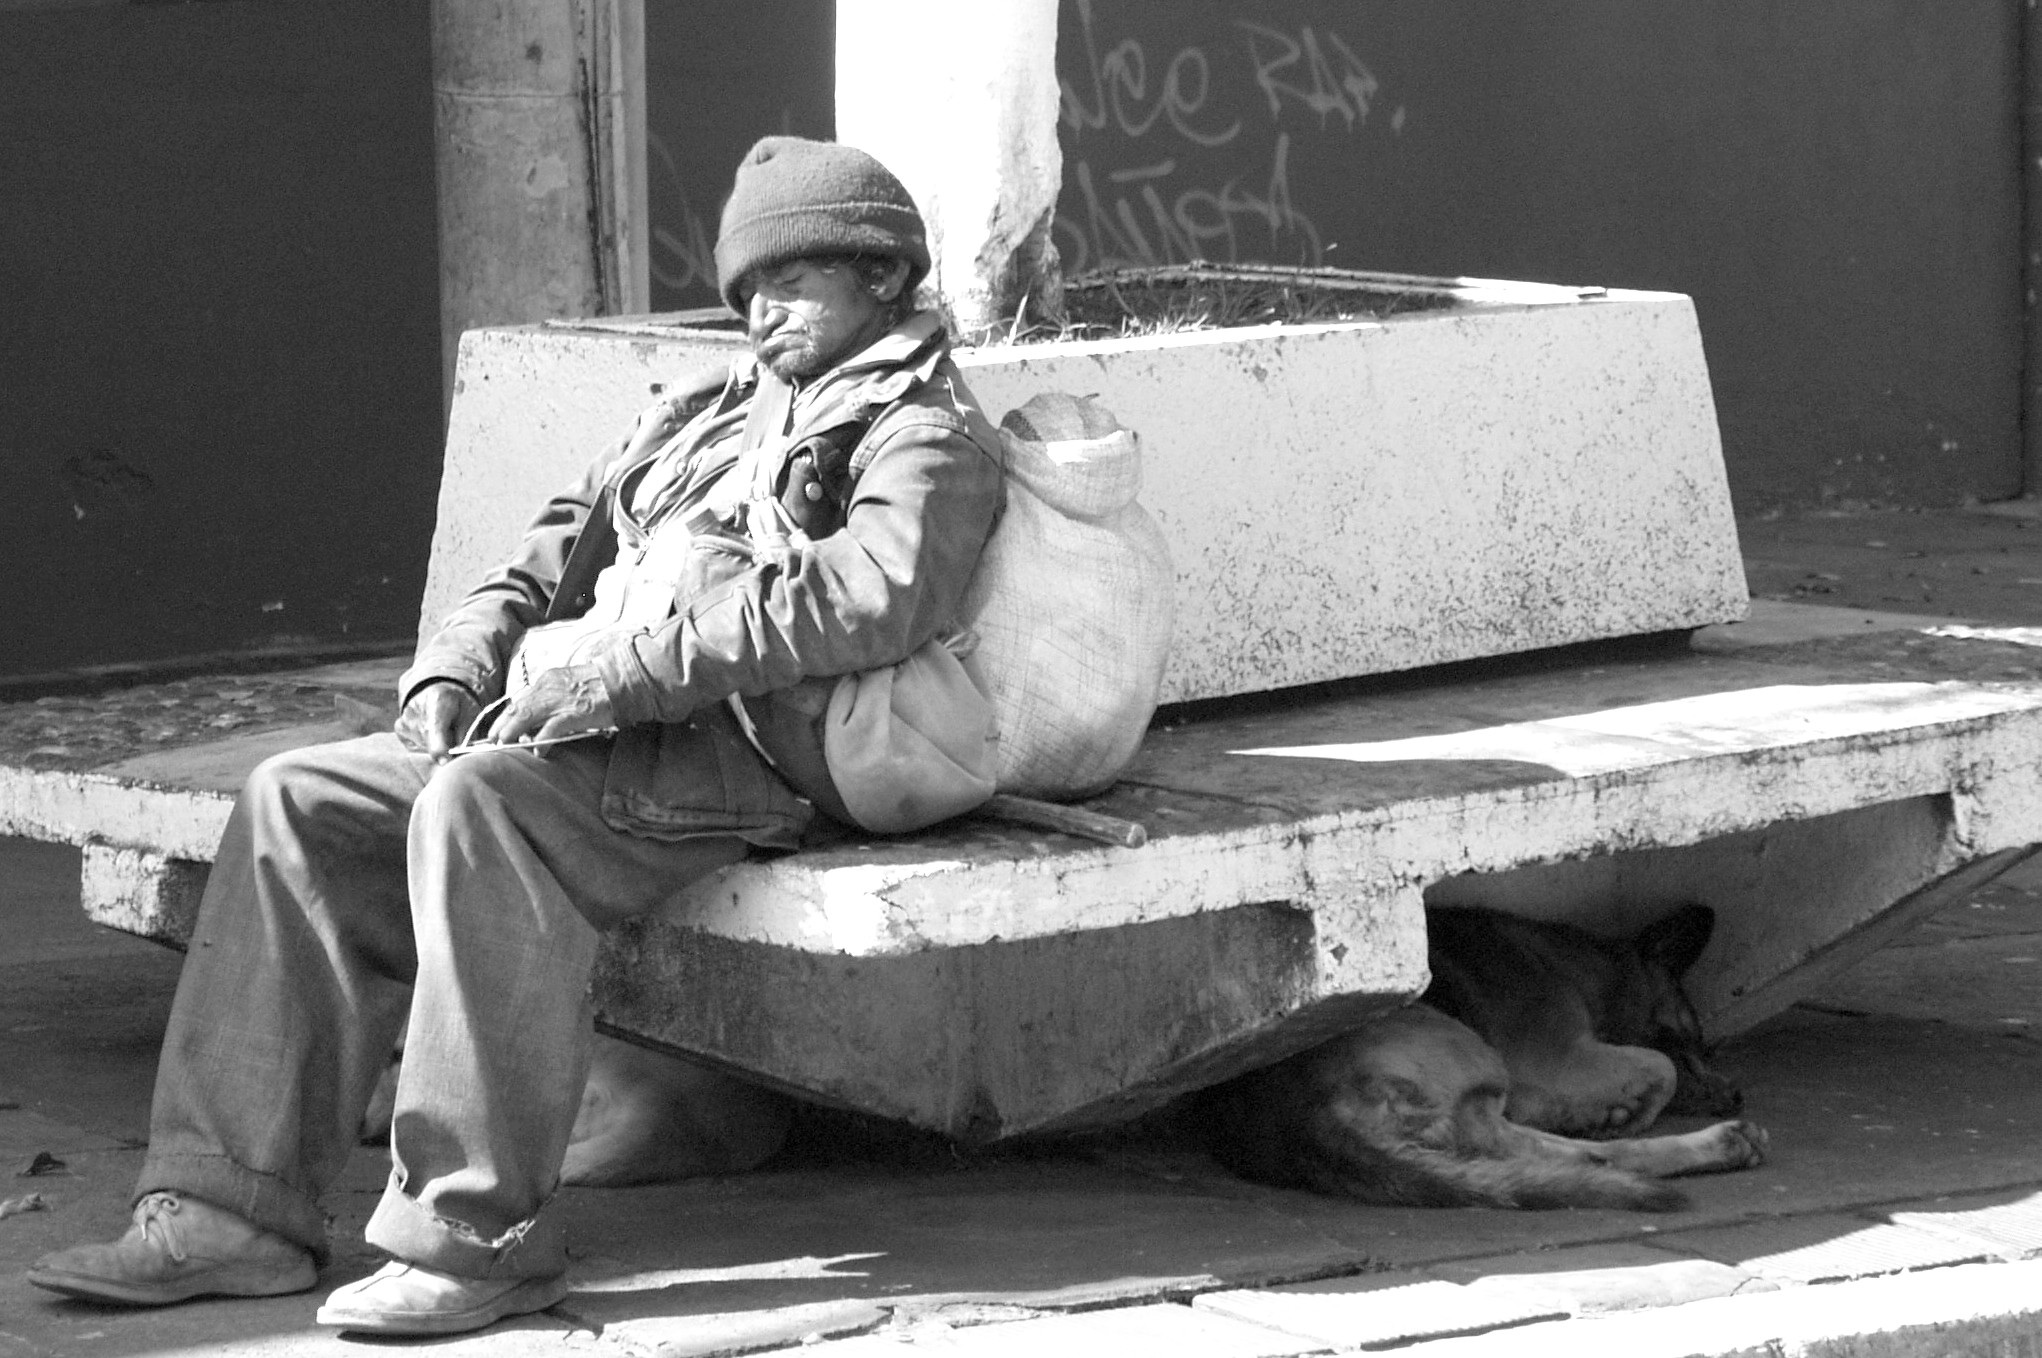
person, black and white, photography, statue, sleeping, sitting, black, city street, monochrome, homeless, photograph, south america, ecuador, man and dog, monochrome photography, public bench, banos ecuador, human positions